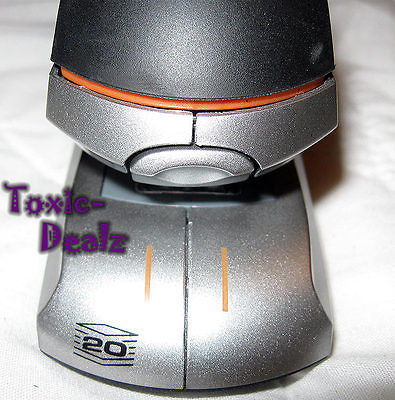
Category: stapler